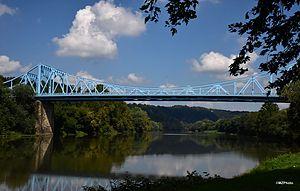
Versailles est un borough situé dans le comté d'Allegheny, dans le Commonwealth de Pennsylvanie, aux États-Unis. Sa population s’élevait à 1 515 habitants lors du recensement de 2010, estimée à 1 476 habitants en 2017.